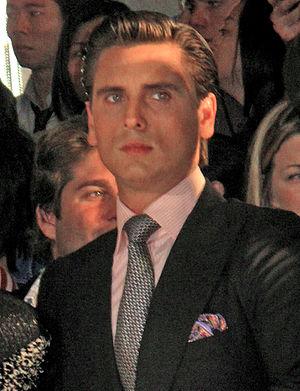
Scott Disick en 2010.